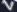
Number: 7